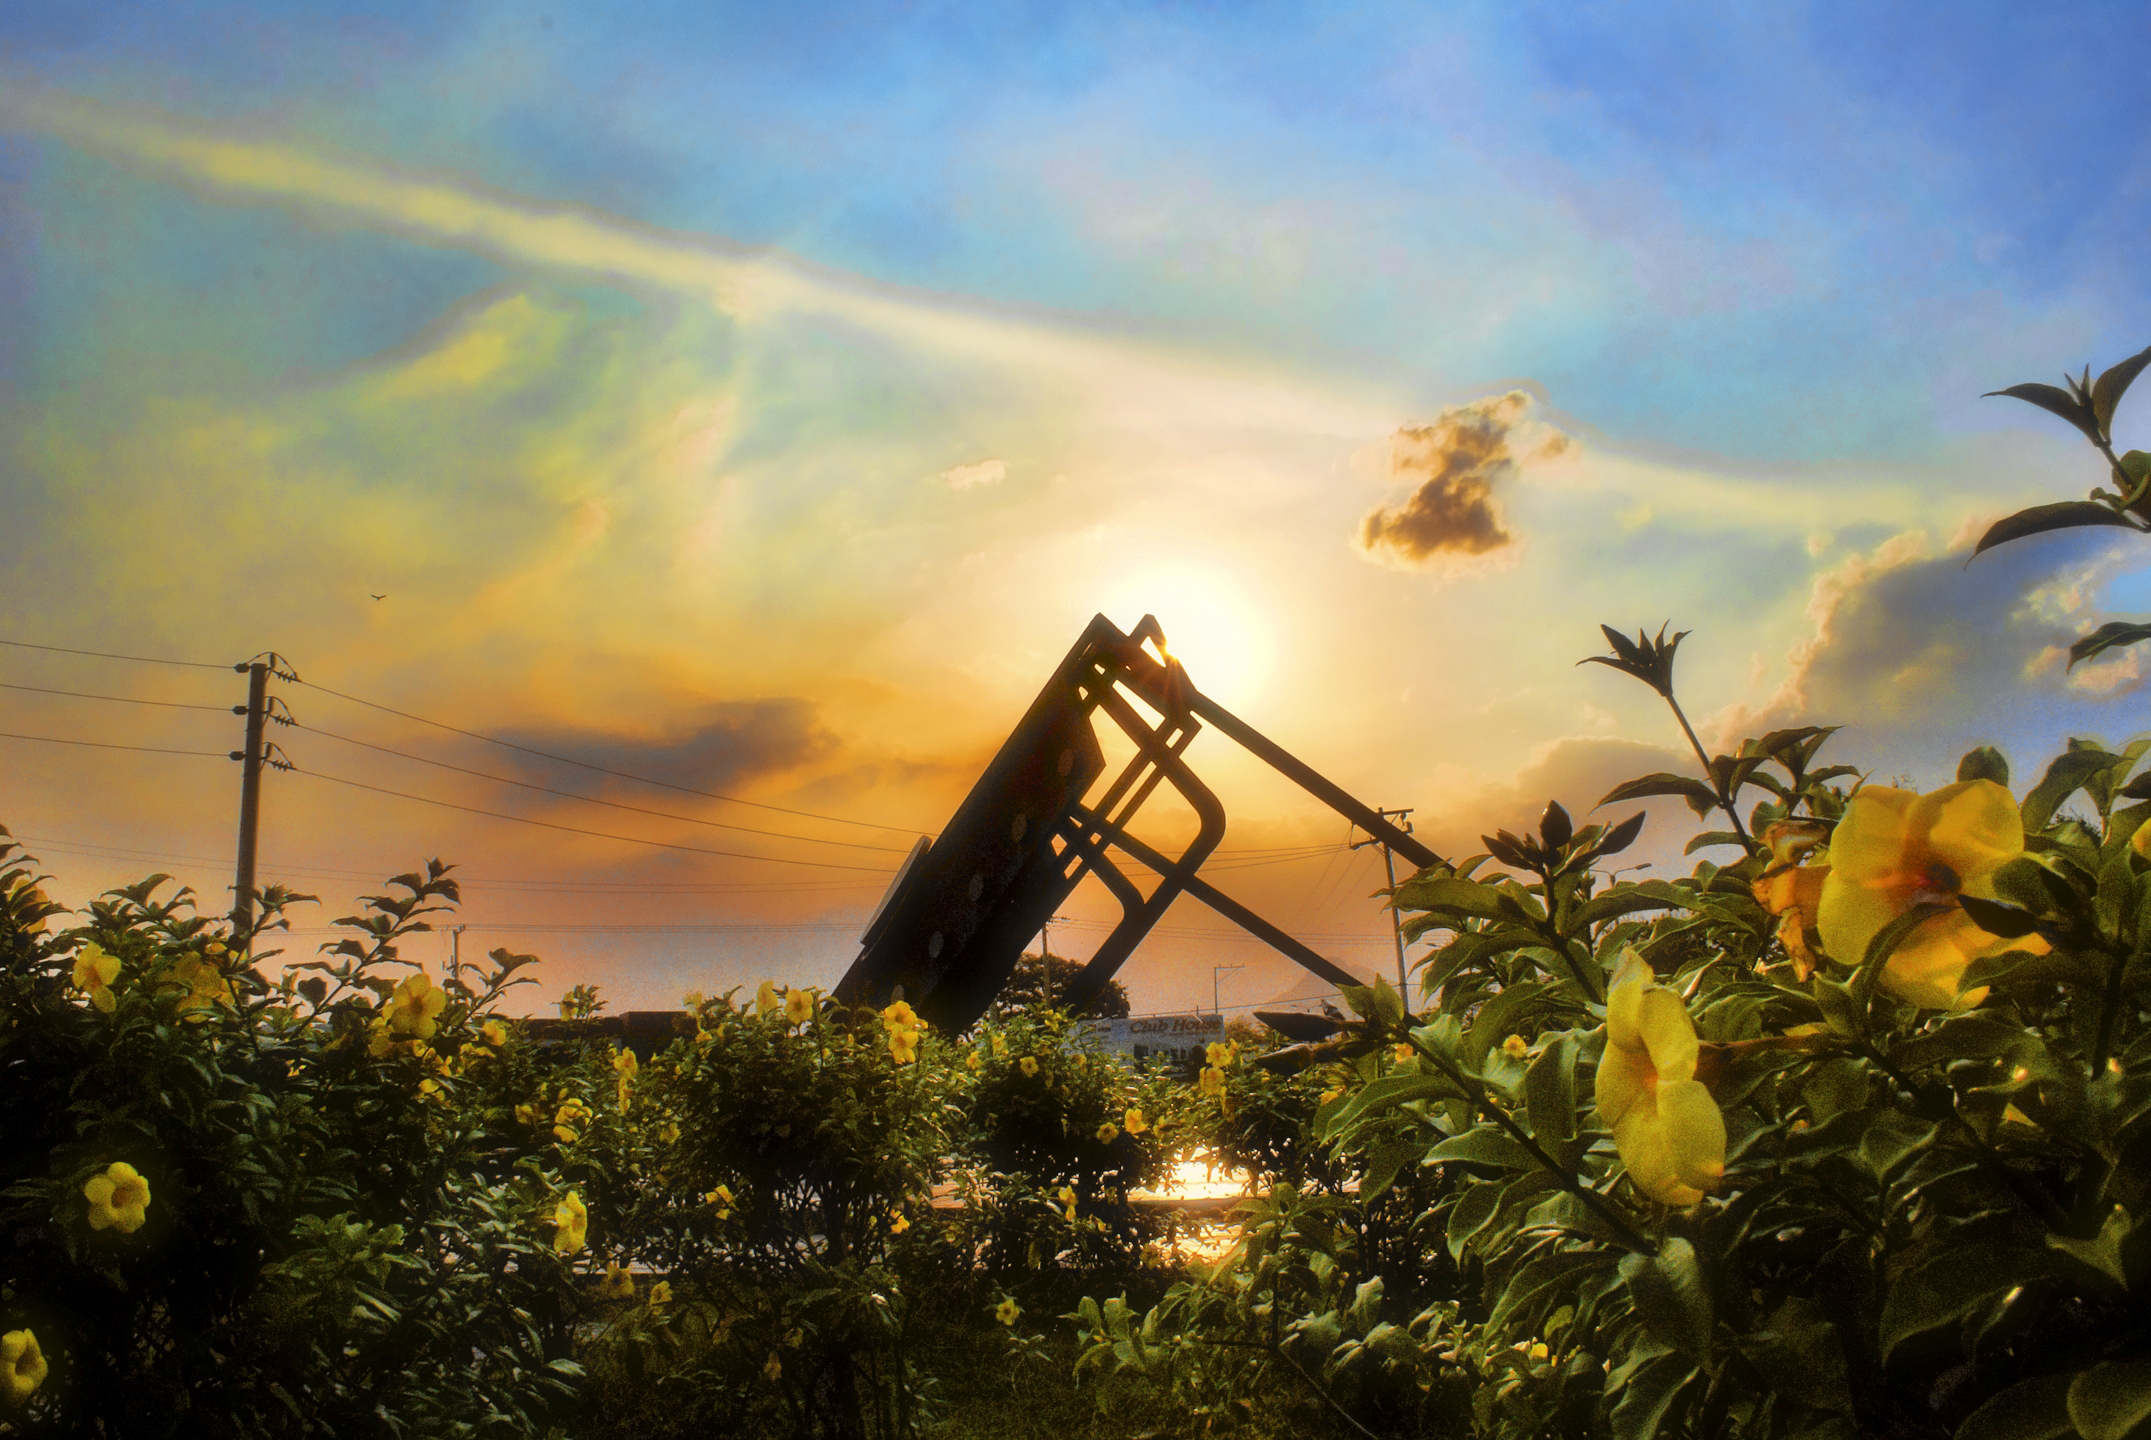
urban, monument, sunset, accordion, roundabout, sculpture, sky, cloud, evening, morning, sunlight, field, dawn, tourist attraction, tree, arecales, palm tree, sunrise, landscape, horizon, meteorological phenomenon, dusk, computer wallpaper, afterglow